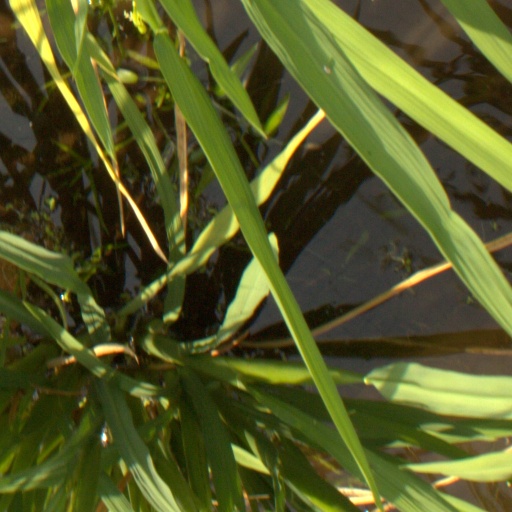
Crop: rice